Tania Lineham

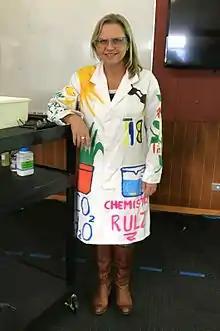
Lineham in teaching mode – 2016

Lineham won the Prime Minister's Science Teacher Prize in 2015. The New Zealand Government introduced these prizes in 2009 to raise the profile and prestige of science among New Zealanders. The Prime Minister’s Science Teacher Prize is awarded to "A registered teacher who has been teaching science, mathematics, technology, pūtaiao, hangarau or pāngarau learning areas of the New Zealand curriculum to school-age children in a primary, intermediate or secondary New Zealand registered school." The award was for a number of aspects of Lineham's work: her mentoring of gifted and able students, but also for her efforts to make science valuable and engaging to all students. Her students have excelled in local, national and international science events. In addition she was recognised for her professional development and collegiate sharing.